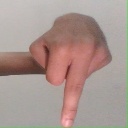
अक्षर: प